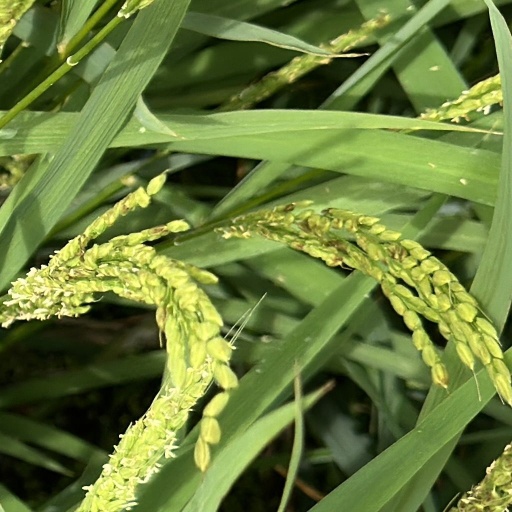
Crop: rice